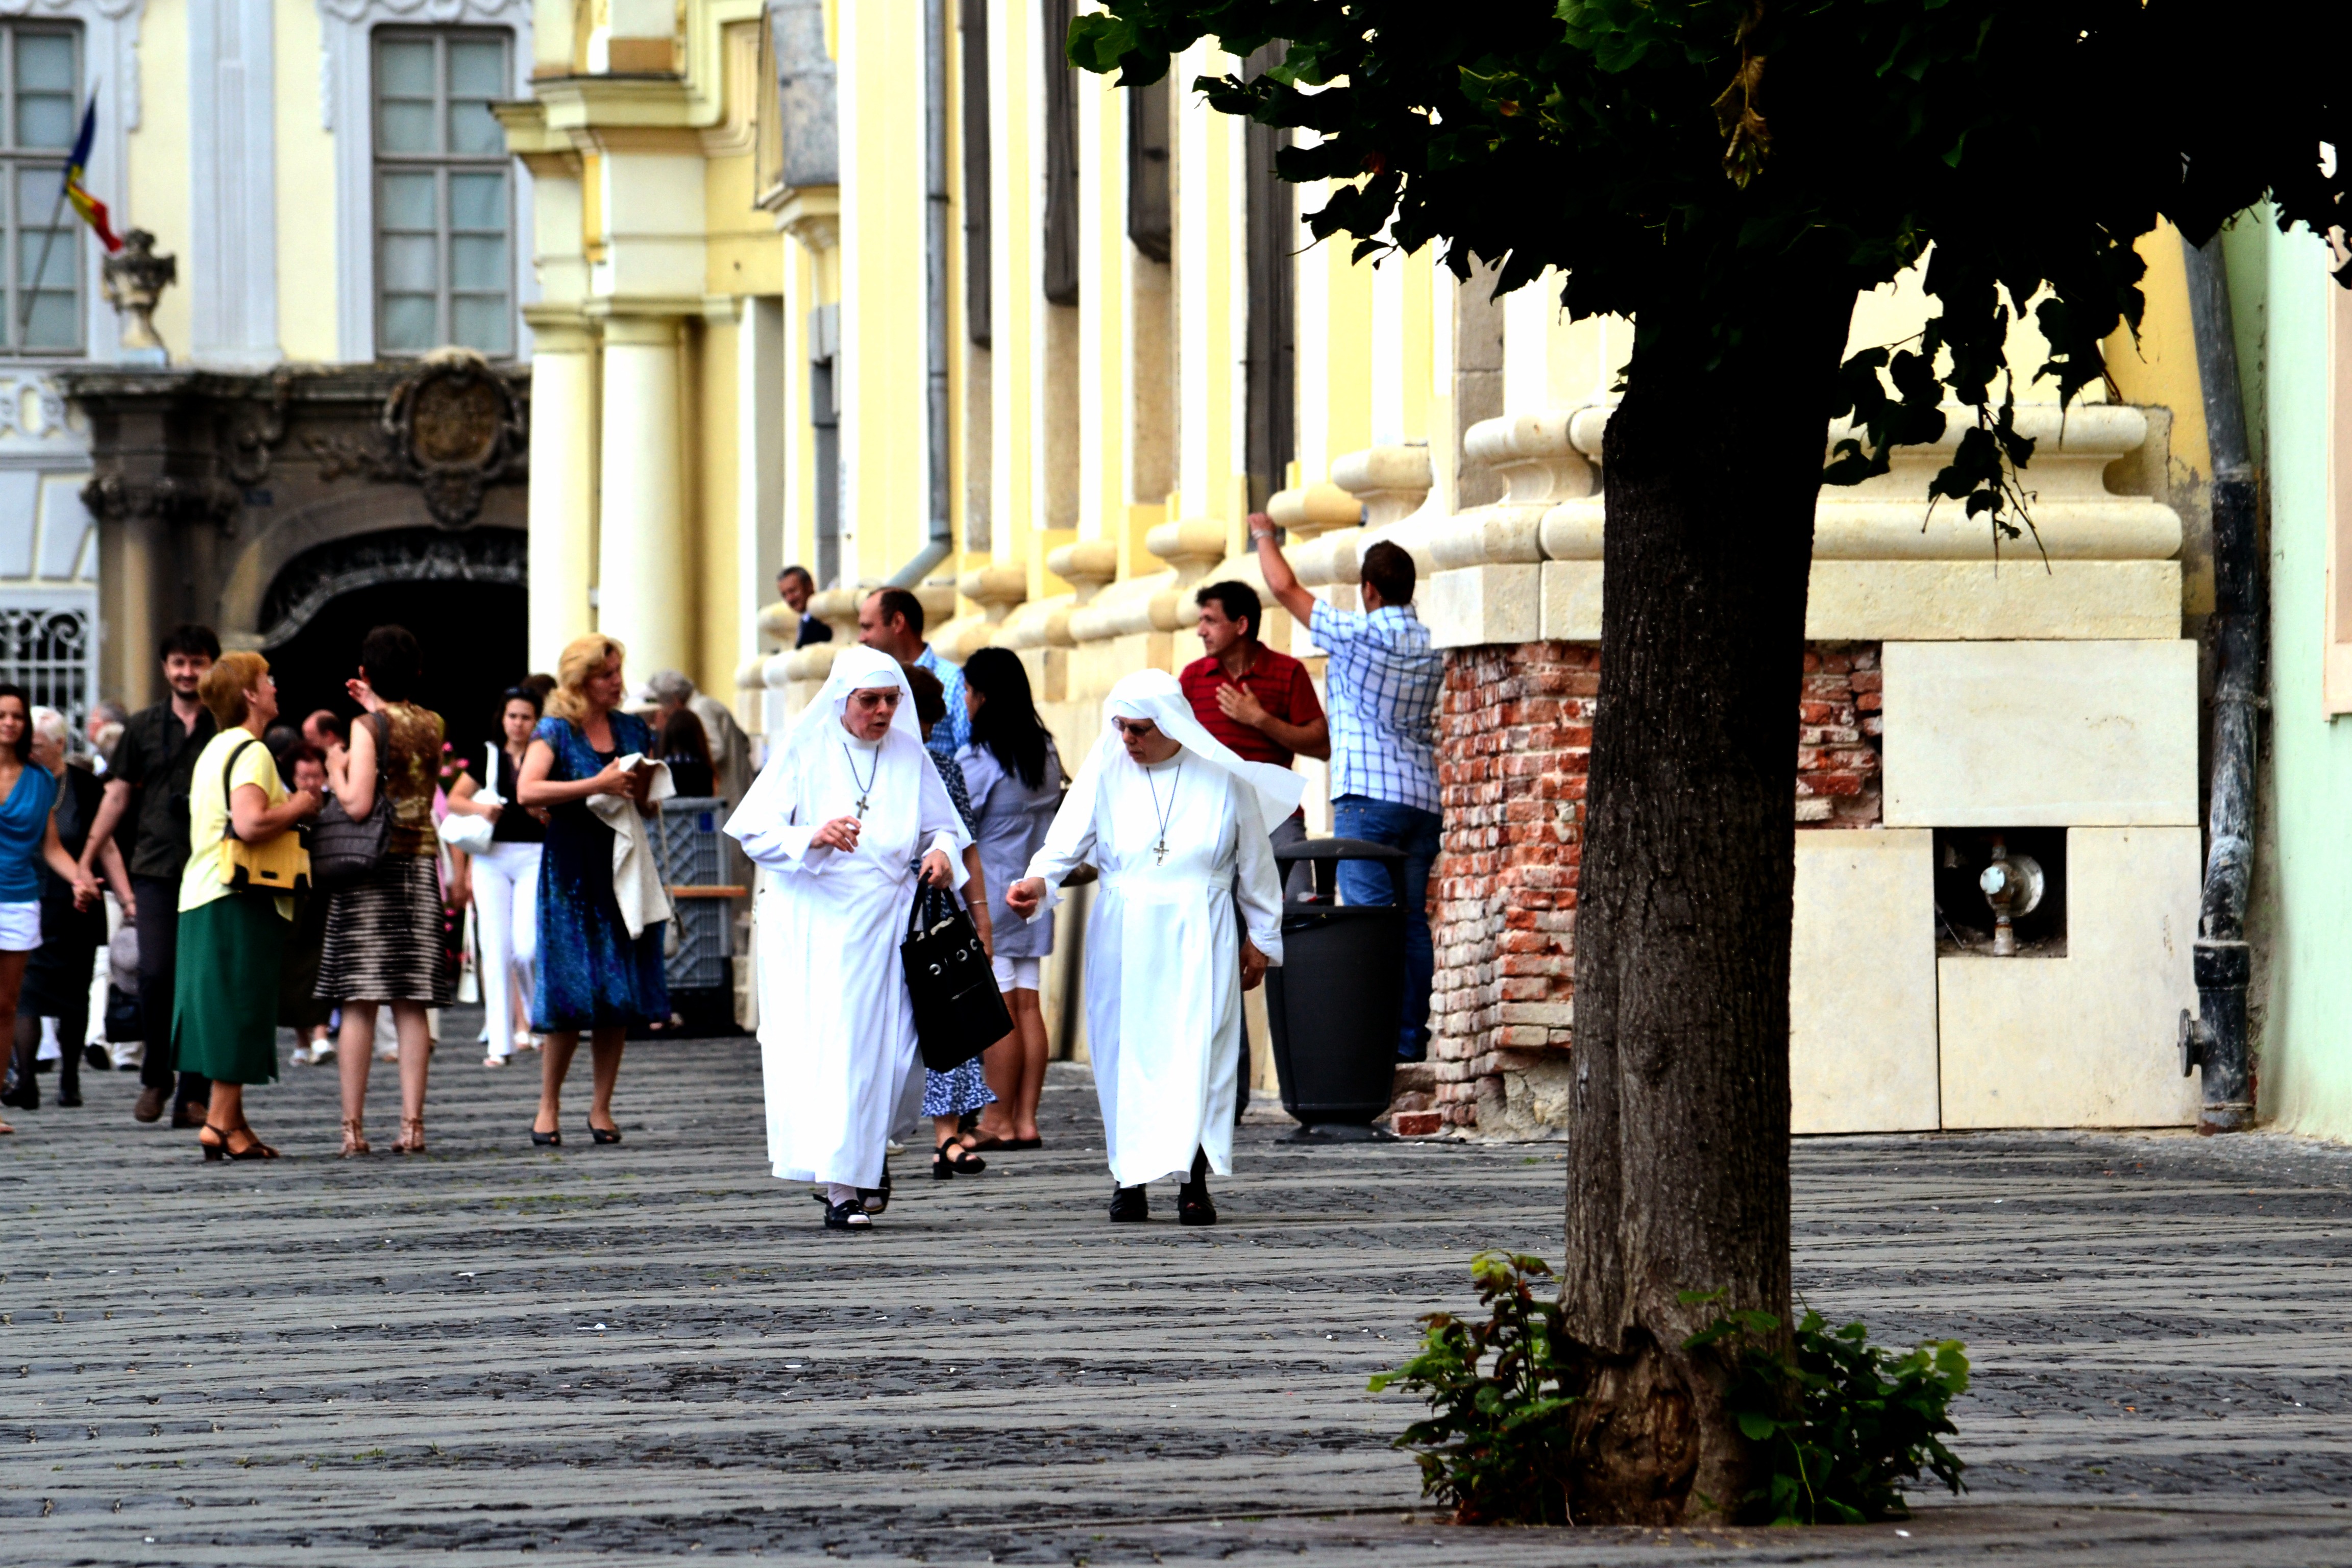
street, religion, church, christian, nun, religious, catholic, outside, ceremony, photograph, older, nuns